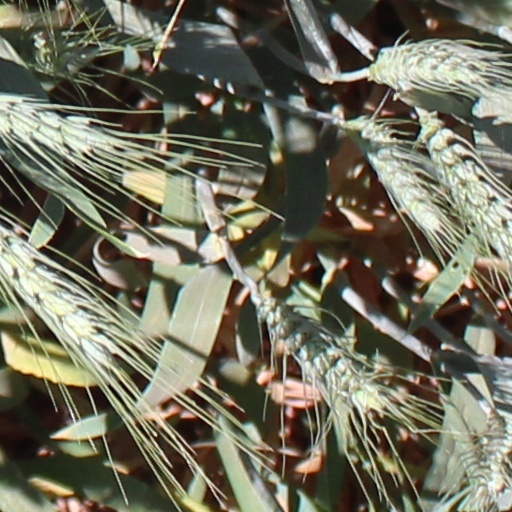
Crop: wheat